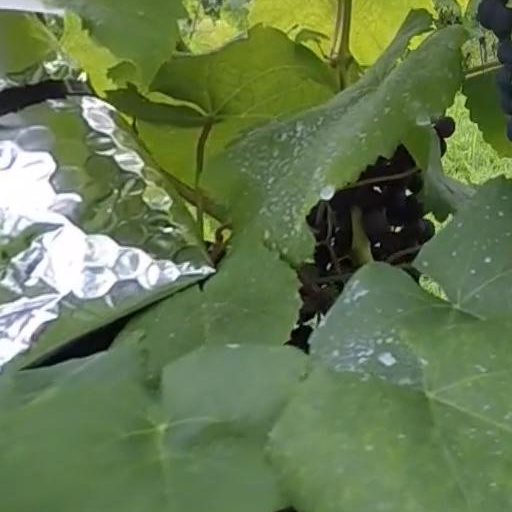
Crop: grape